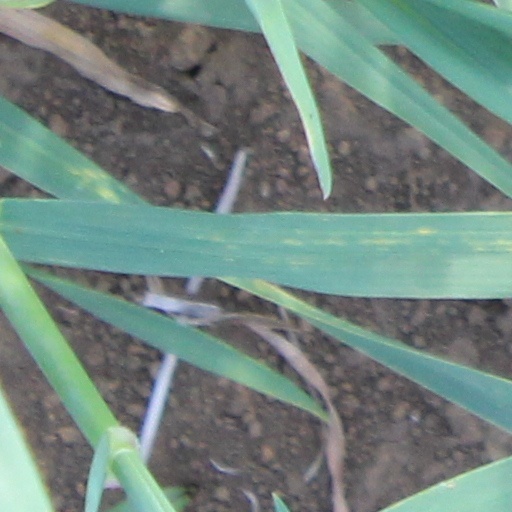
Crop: wheat